History of Milford Haven

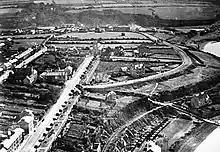
Aerial view of Milford looking west to Pill

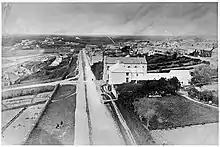
Milford looking east towards Hakin

By the 1950s, the fishing industry was in decline, and unemployment in the area had reached 11%. The government had in fact scheduled it as a 'distressed' area. Over-fishing coupled with national economic factors contributed to a significant decline in the fishing industry, resulting in smaller catches and fewer trawlers. By 1972, only twelve trawlers were registered at the port, and 1974 saw industrial and political action to save jobs related to the industry. There had been a housing boom however in the years following Second World War. The District Council took advantage of recently lifted restrictions, and built over 1,000 new homes to accommodate the rising population. The wide sheltered waterway, cheap land on either side of the Haven and government support contributed to the decision in 1957 to create a major oil port. Legislation was passed, and 1958 saw the establishment of the Milford Haven Conservancy Board. In 1960, the Esso Company completed work on an oil refinery near the town, which opened despite environmental objections. This was followed by similar developments by many other chief oil companies in a 10-year period. BP opened a deep water terminal near Angle, connected to a refinery at Llandarcy by underground pipeline. The site encompasses Popton Fort. In 1964 Texaco completed construction on a refinery a near Rhoscrowther, and 1968 saw the opening of the Gulf Refinery near Waterston. The Amoco Refinery near Roberston Cross was the last to be built, in 1973. All three refineries were linked to the main railway line by branch lines. In 1973, Pembroke Power Station came online, burning fuel from the surrounding refineries. In 1974, Milford could boast an oil trade of 58,554,000 tons, which was three times the combined trade of all the other ports of Wales.